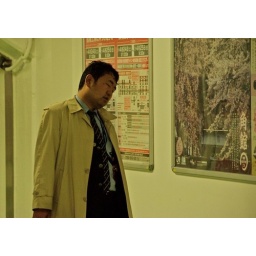
This guy was standing while sleeping didn't fall over but kept his balance..